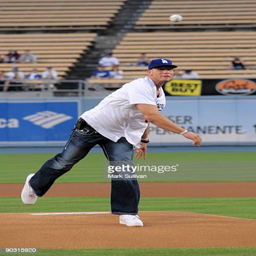
basketball player throws the ceremonial first pitch at the game